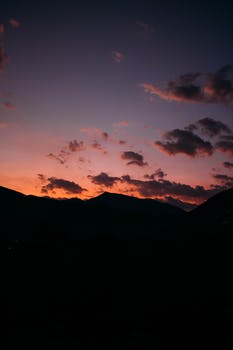
Label: No Watermark